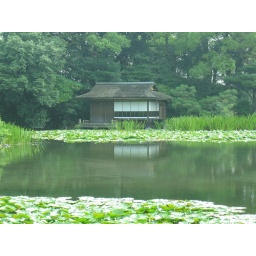
Another tea house reflecting off of the water in the distance